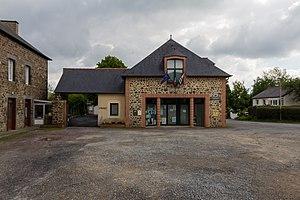
Miniac-sous-Bécherel est une commune française située dans le département d'Ille-et-Vilaine et de la région Bretagne.